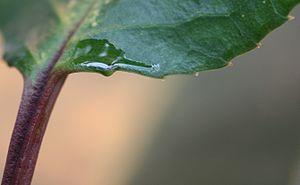
Le nectar est un suc sécrété généralement par les nectaires des plantes. Il peut être considéré comme de la sève élaborée, modifiée pendant la phase d’excrétion, et constitue la matière première du miel.